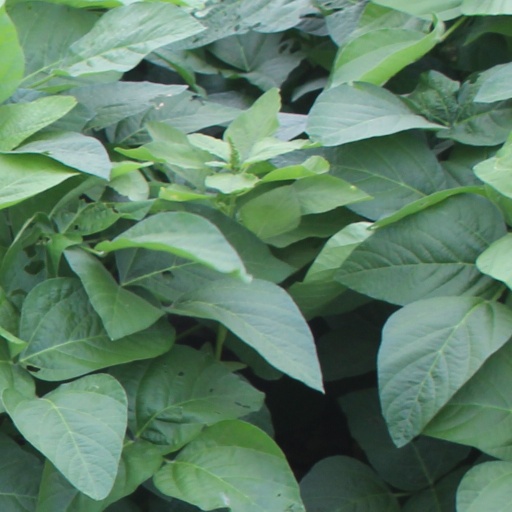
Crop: soybean